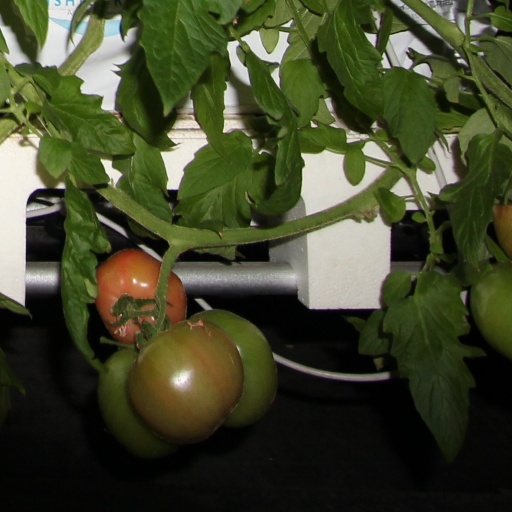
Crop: tomato